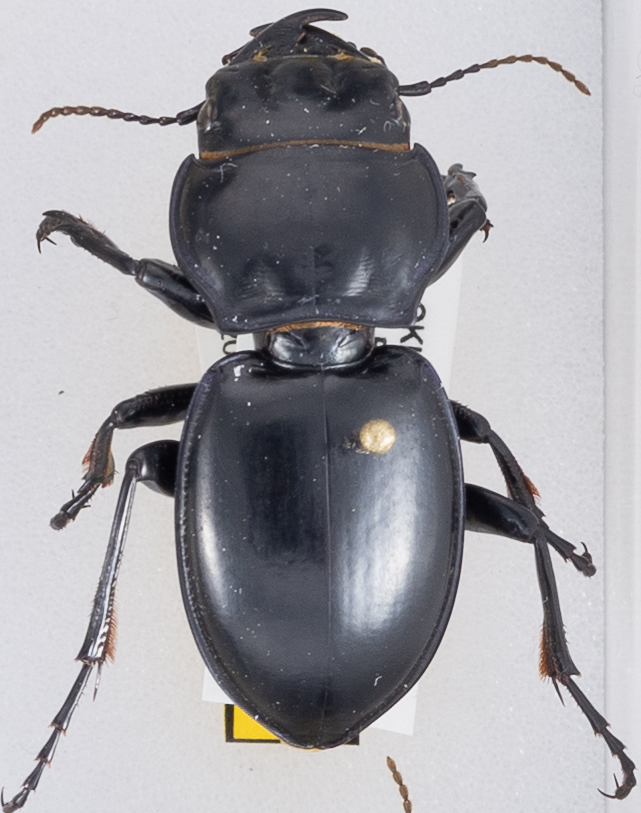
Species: Pasimachus californicus
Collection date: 2018-08-08
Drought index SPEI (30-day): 0.47
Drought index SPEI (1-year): -0.62
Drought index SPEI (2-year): -0.62